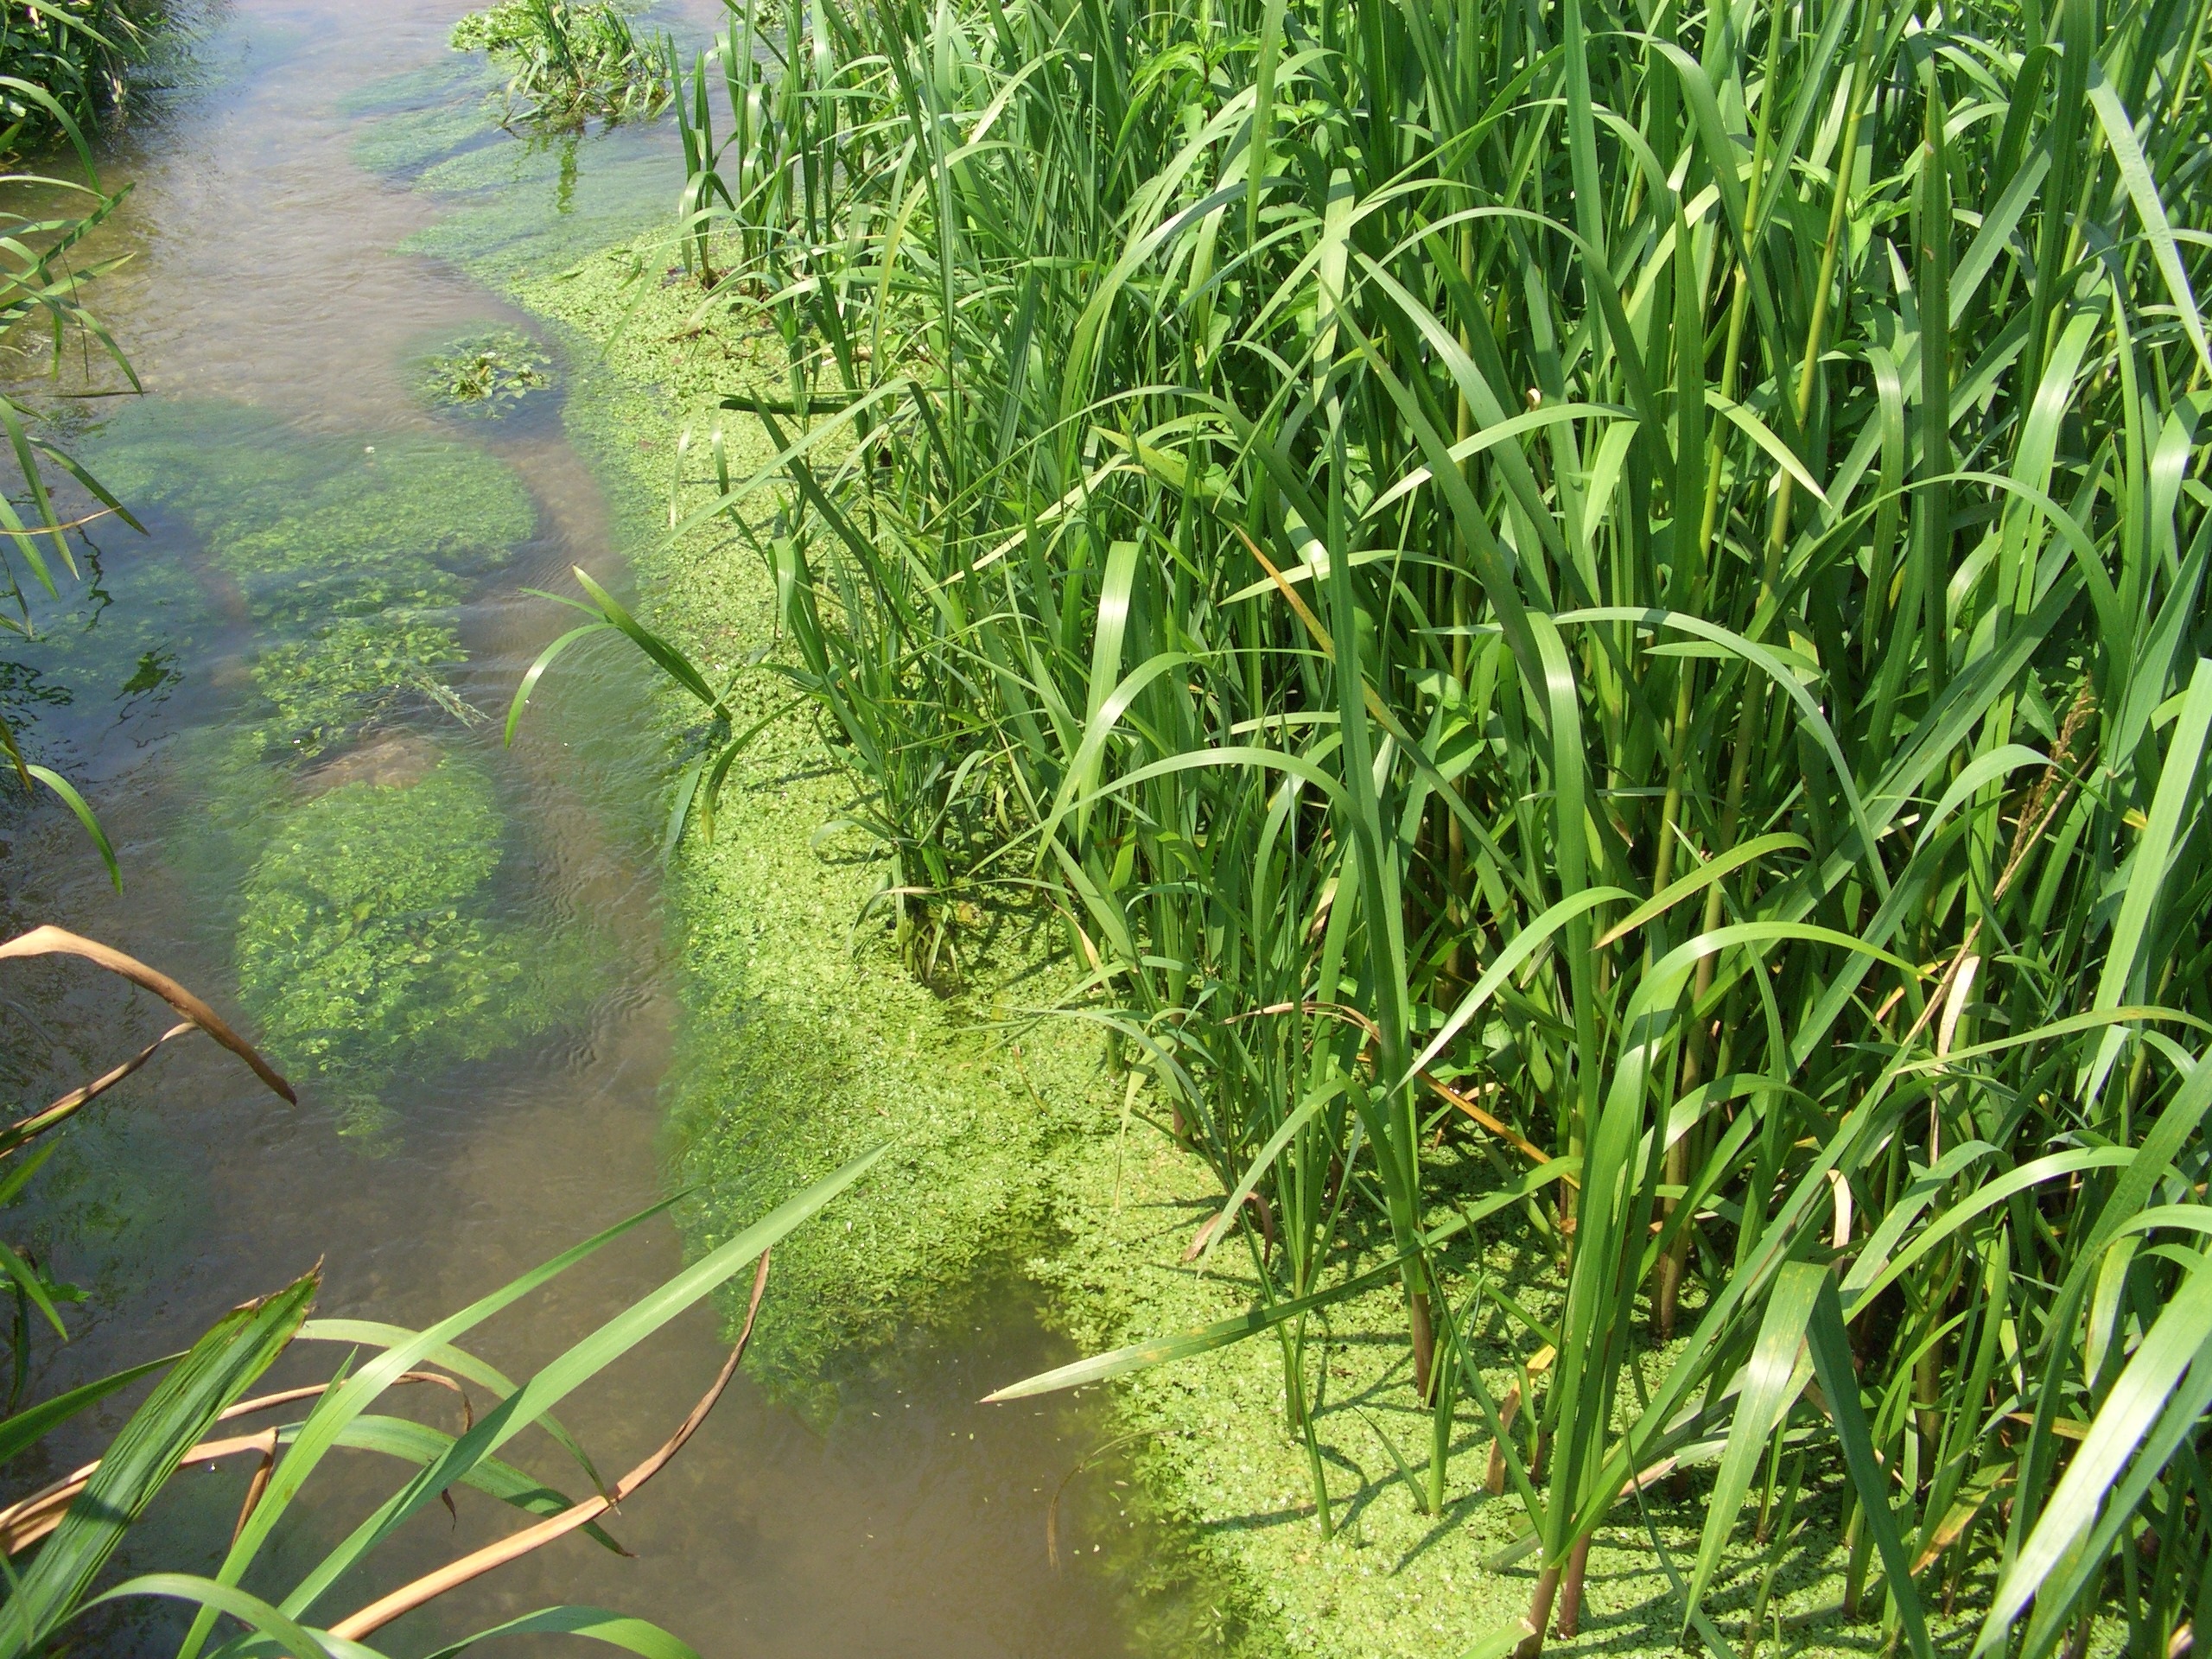
water, nature, grass, plant, lawn, flower, lake, river, pond, green, jungle, crop, soil, botany, agriculture, aquatic plant, algae, wetland, change, ecosystem, green algae, grass family